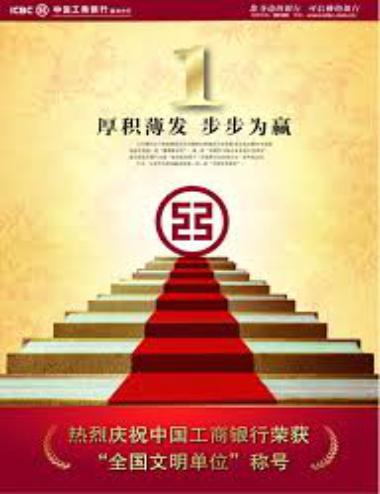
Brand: icbc-2
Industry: Others